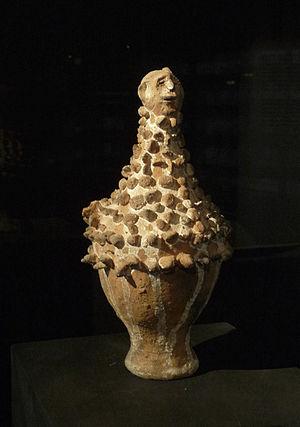
Tula
Les Tula sont une population d'Afrique de l'Ouest vivant au nord-est du Nigeria, dans l'État de Gombe.